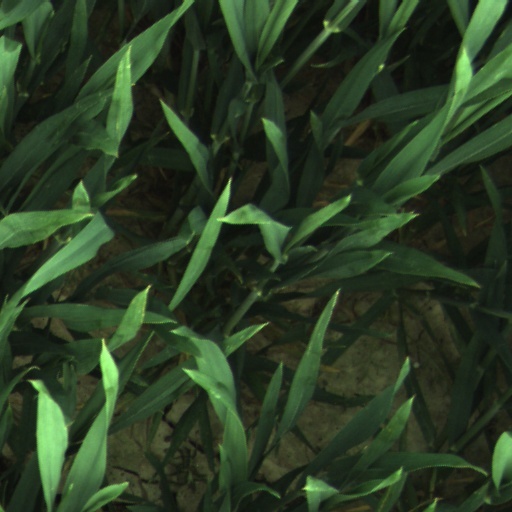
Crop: wheat